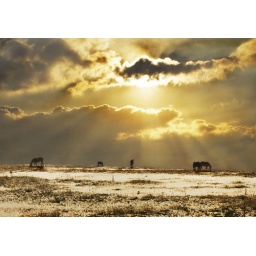
Horses under a golden sky